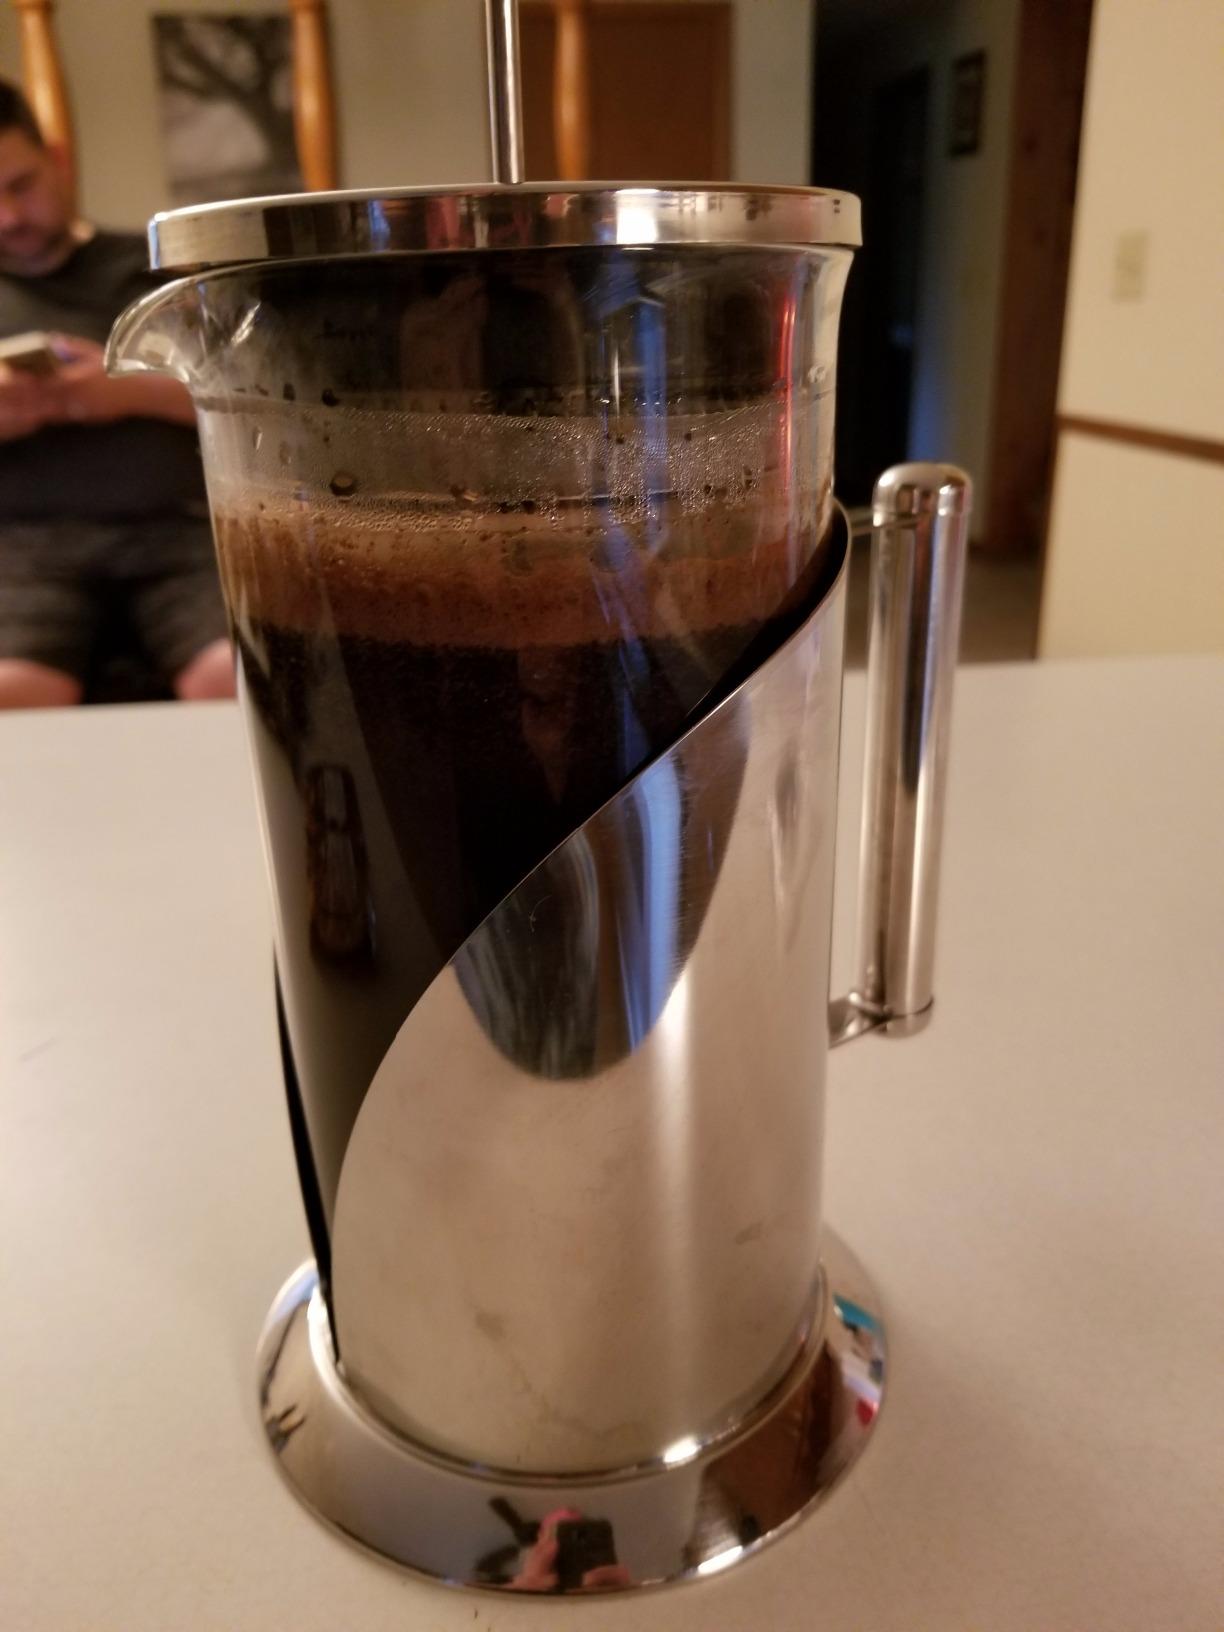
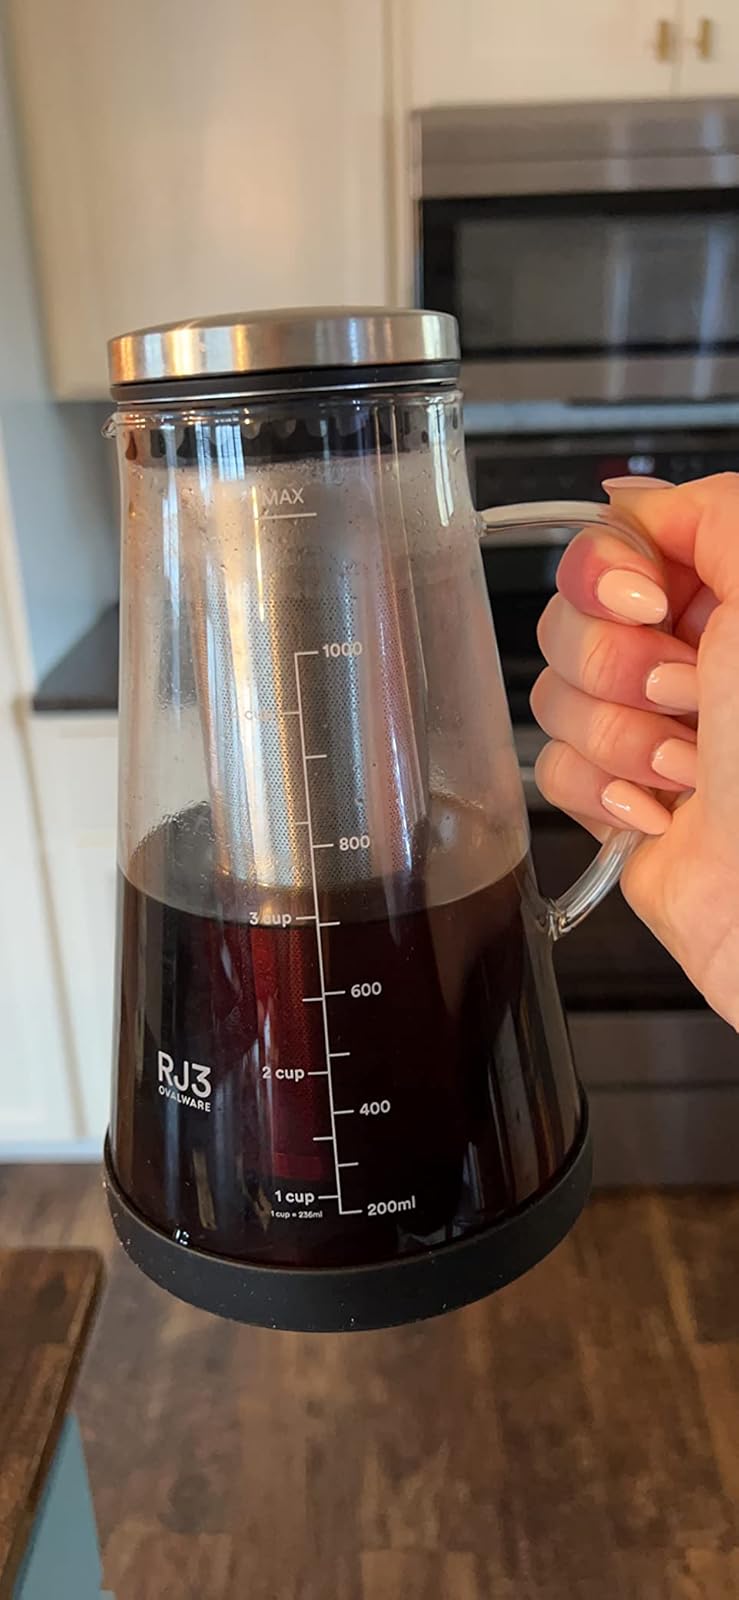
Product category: items_tea
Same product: no